Ami Bera

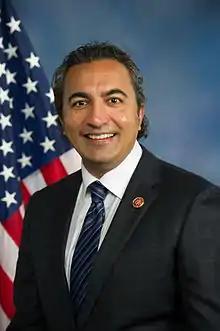
Bera during the 113th United States Congress

Bera ran for reelection in 2014, facing former Republican congressman Doug Ose, who had represented what was then the 3rd from 1999 to 2005. The "Rothenberg Political Report" rated the 7th district "Lean Democratic," but "The Sacramento Bee" reported that Bera was "viewed by both parties as one of the most vulnerable Democrats in the country." Bera was a member of the Democratic Congressional Campaign Committee's Frontline program, designed to support vulnerable candidates. In June 2014, "Politico" reported that the DCCC planned to support Bera with $1.7 million in ads throughout fall 2014, and the House Majority PAC, a political action committee designed to support Democratic candidates, reserved $200,000 for late-election television ads.